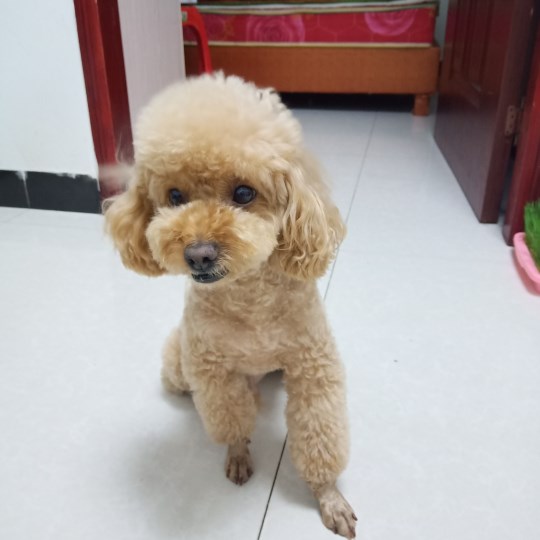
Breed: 2925-n000114-toy_poodle